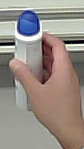
Product: dove_spray